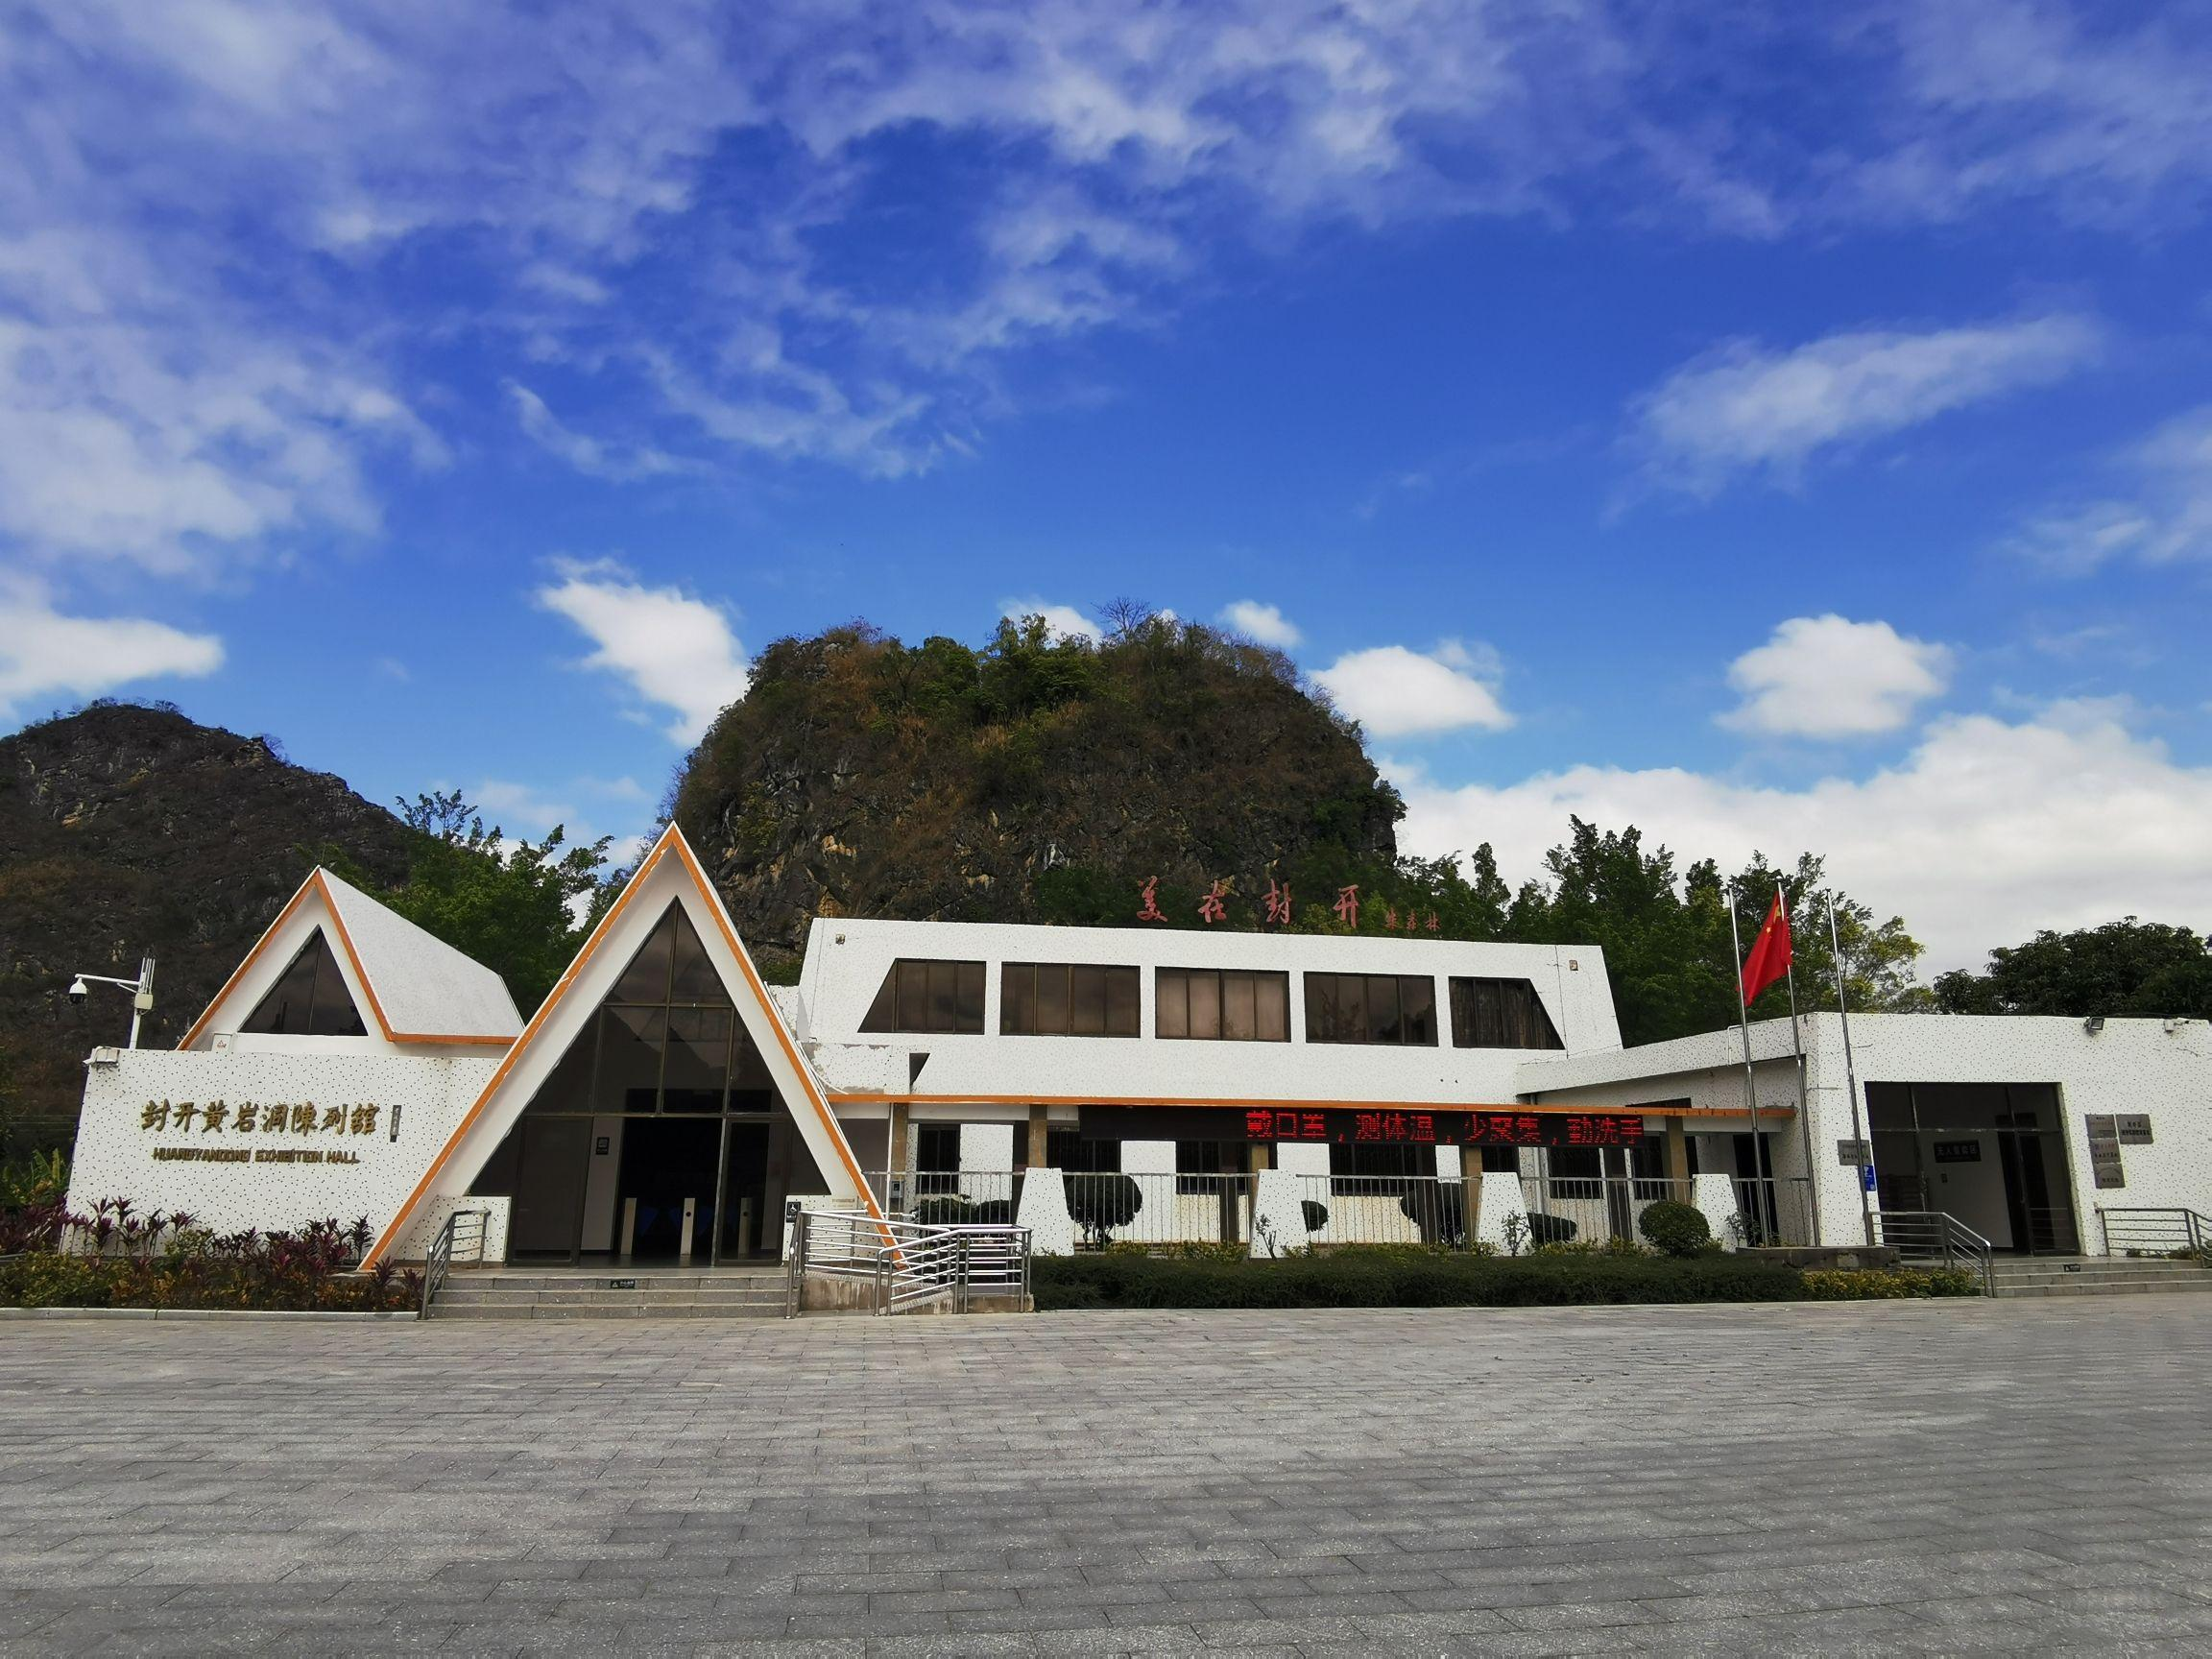
地标名称：封开县黄岩洞陈列馆
所在城市：肇庆市·封开县